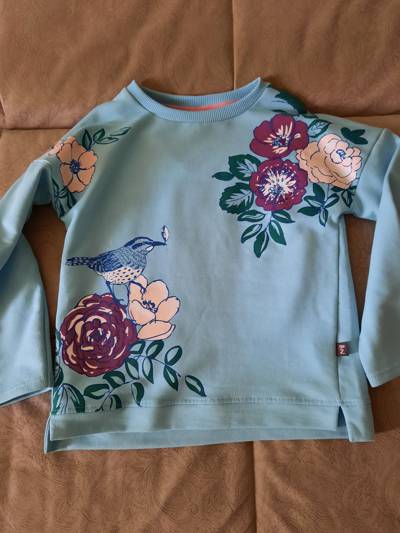
Waste category: clothes